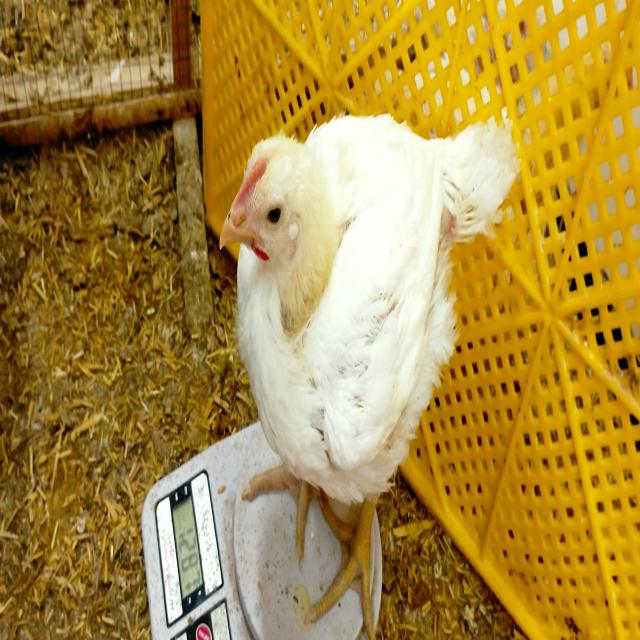
Weight: 1249 g